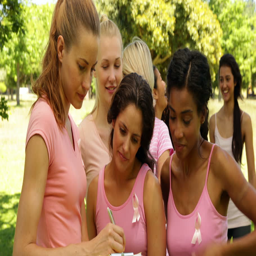
women organizing event for breast cancer awareness in the park on a sunny day